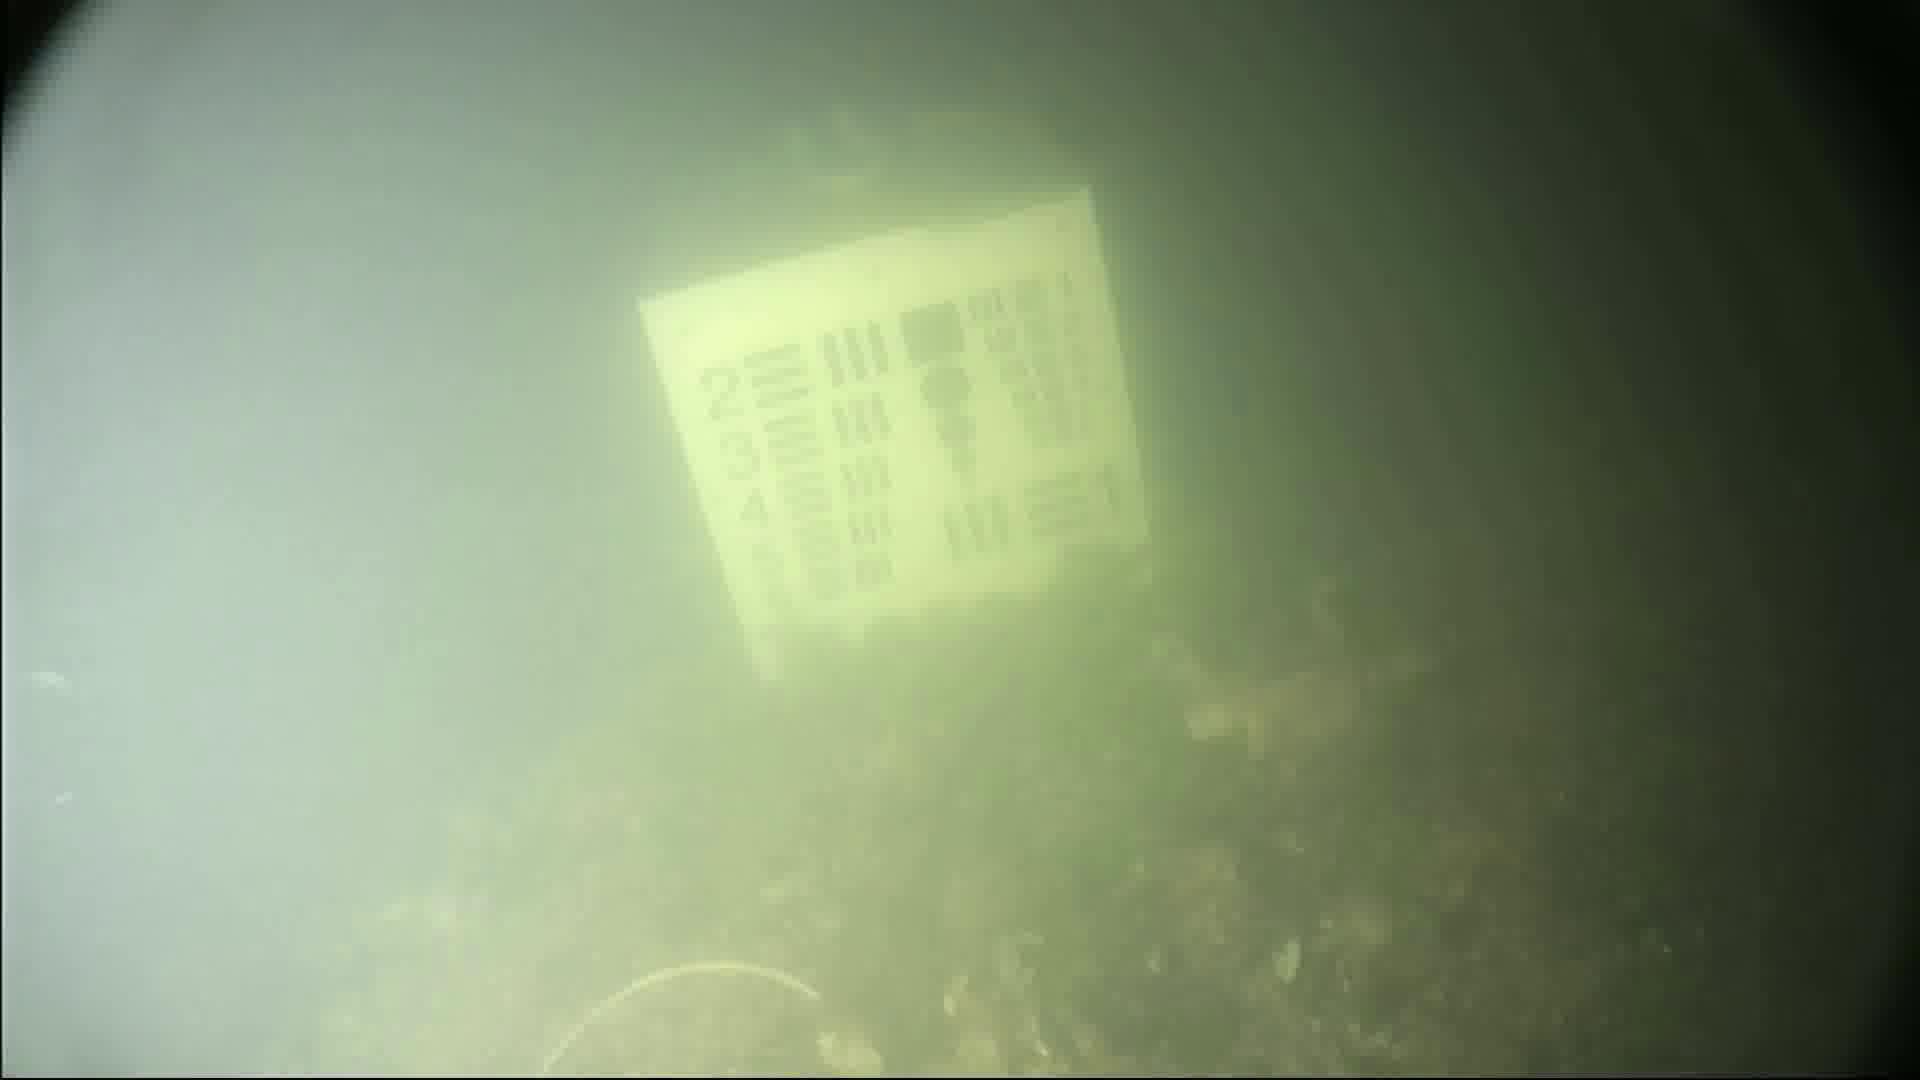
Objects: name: crab